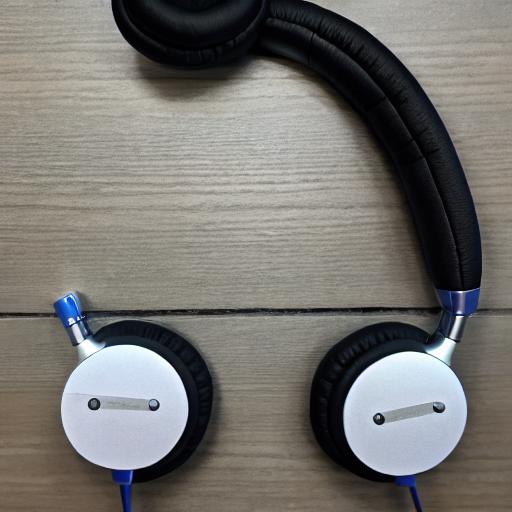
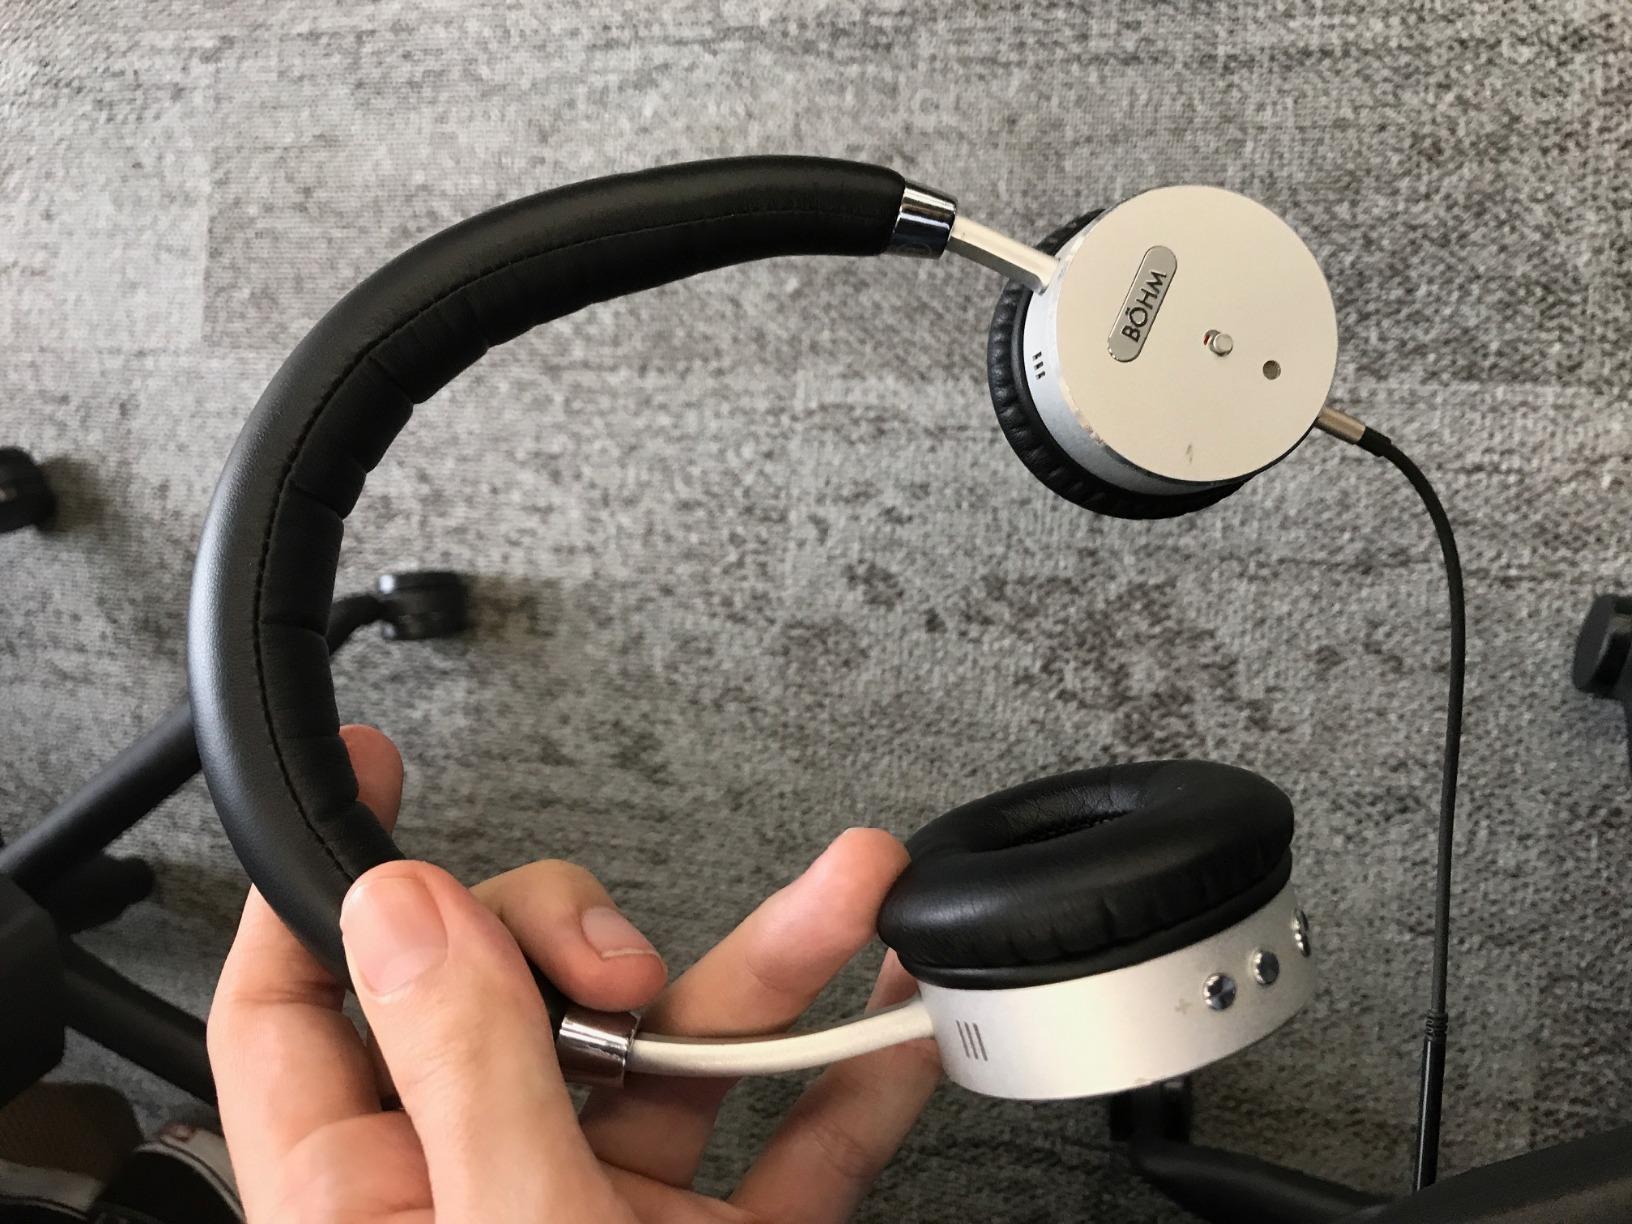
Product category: headphones
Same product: no